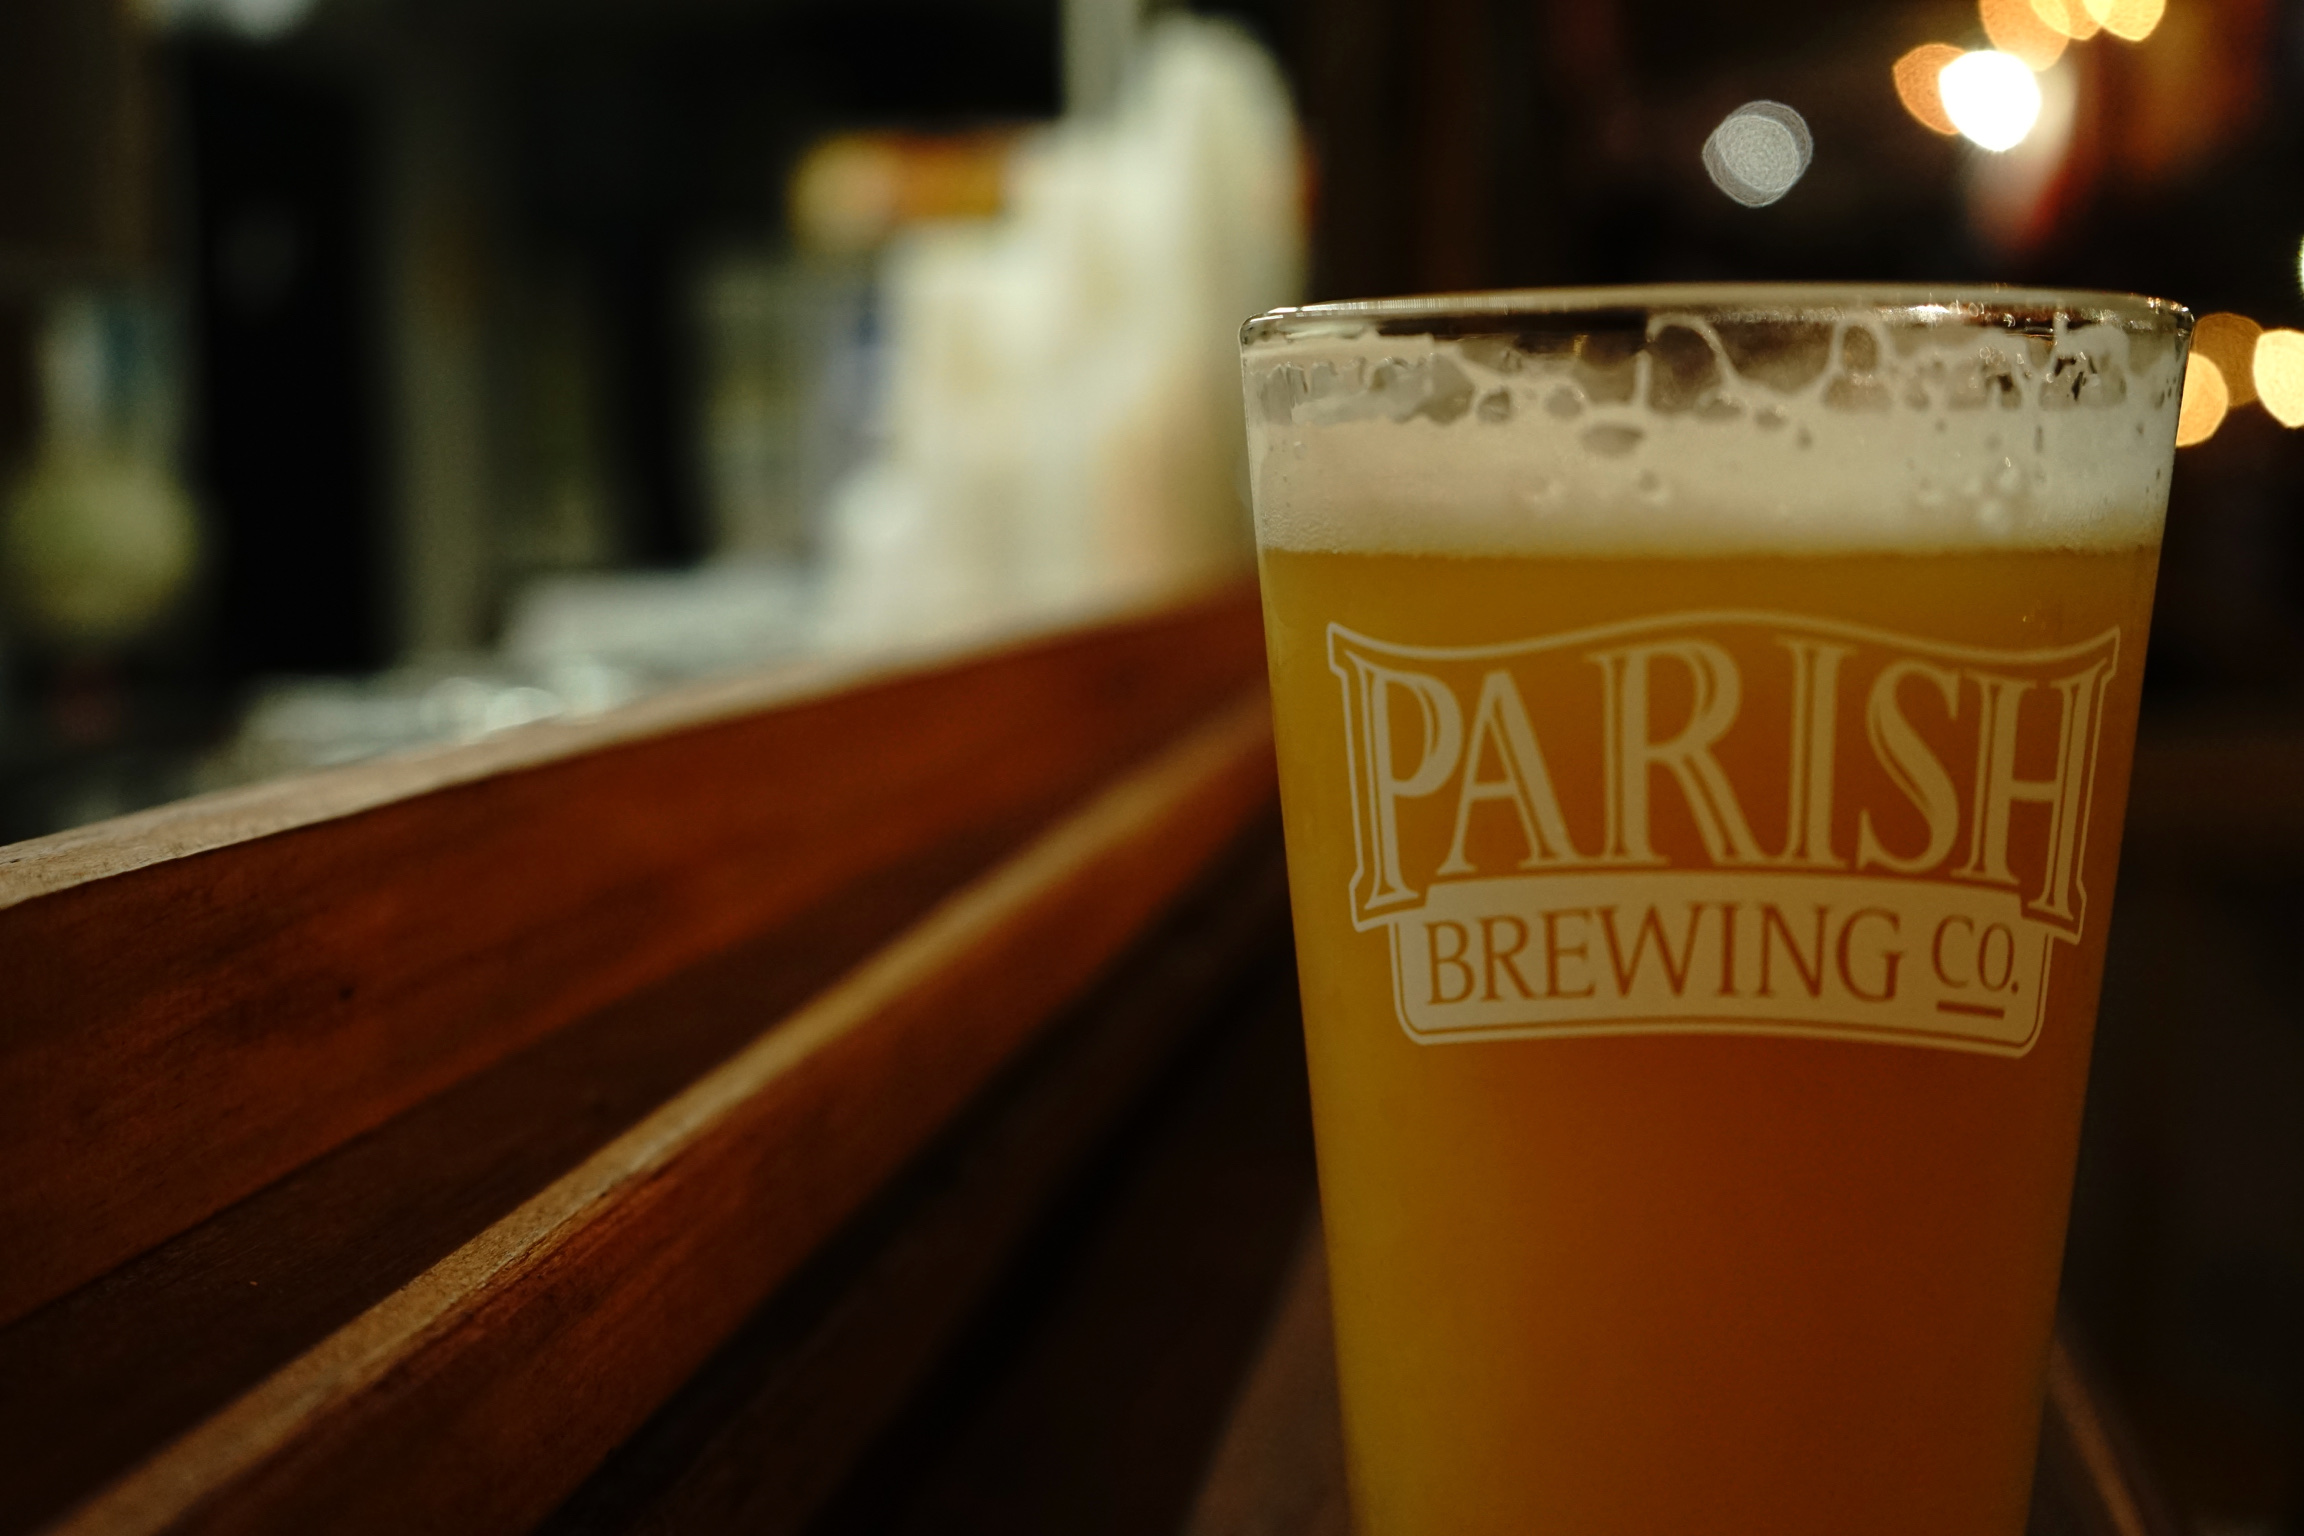
beer, drink, beer glass, pint glass, alcoholic beverage, lager, pint, wheat beer, beer cocktail, alcohol, distilled beverage, ale, liqueur, Paulaner hefeweizen, Hoppy